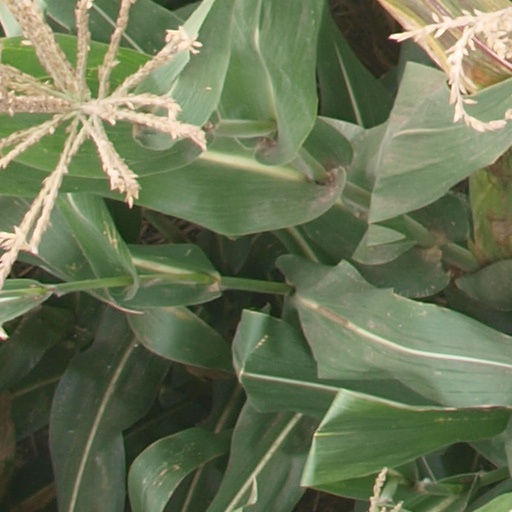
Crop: maize; corn